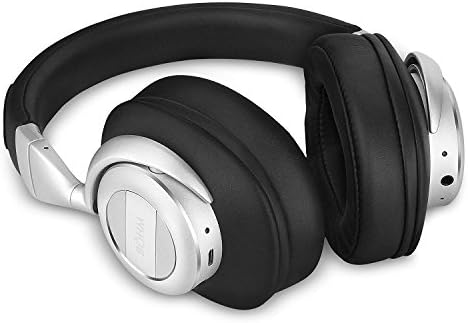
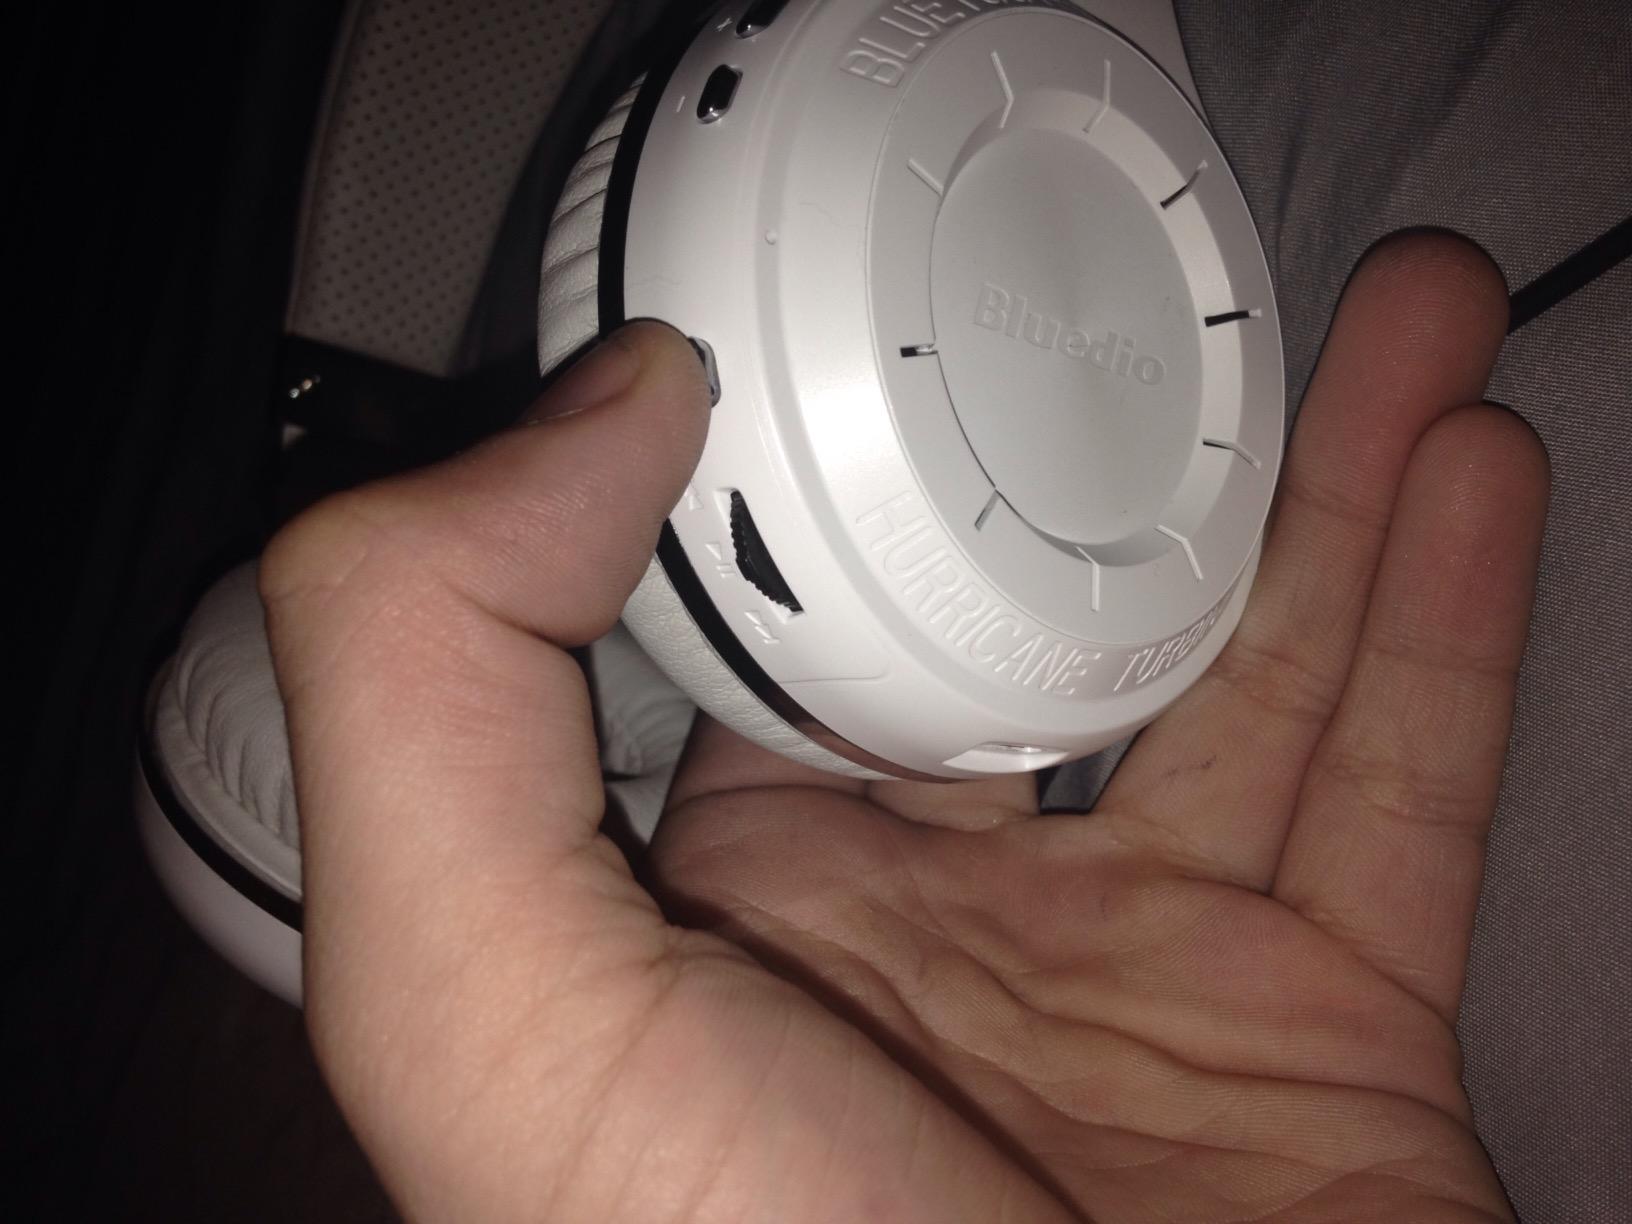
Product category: headphones
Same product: no